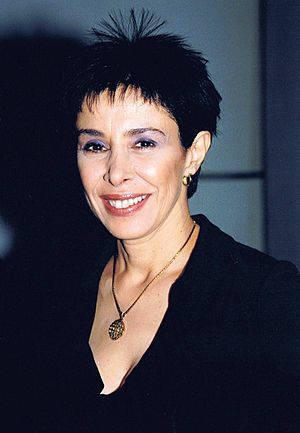
Gali Atari
Gali Atari er en israelsk sangerinde, der bedst er kendt internationalt for at vinde Eurovision Song Contest i 1979 med sangen "Halleluja".